Early Dynastic Period (Mesopotamia)

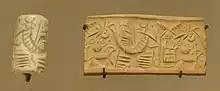
Cylinder seal from the ED III period with its impression representing a mythological combat scene.

Thorkild Jacobsen defined a "primitive democracy" with reference to Sumerian epics, myths, and historical records. He described a form of government determined by a majority of men who were free citizens. There was little specialisation and only a loose power structure. Kings such as Gilgamesh of the first dynasty of Uruk did not yet hold an autocracy. Rather, they governed together with councils of elders and councils of younger men, who were likely free men bearing arms. Kings would consult the councils on all major decisions, including whether to go to war. Jacobsen's definition of a democracy as a relationship between primitive monarchs and men of the noble classes has been questioned. Jacobsen conceded that the available evidence could not distinguish a "Mesopotamian democracy" from a "primitive oligarchy".